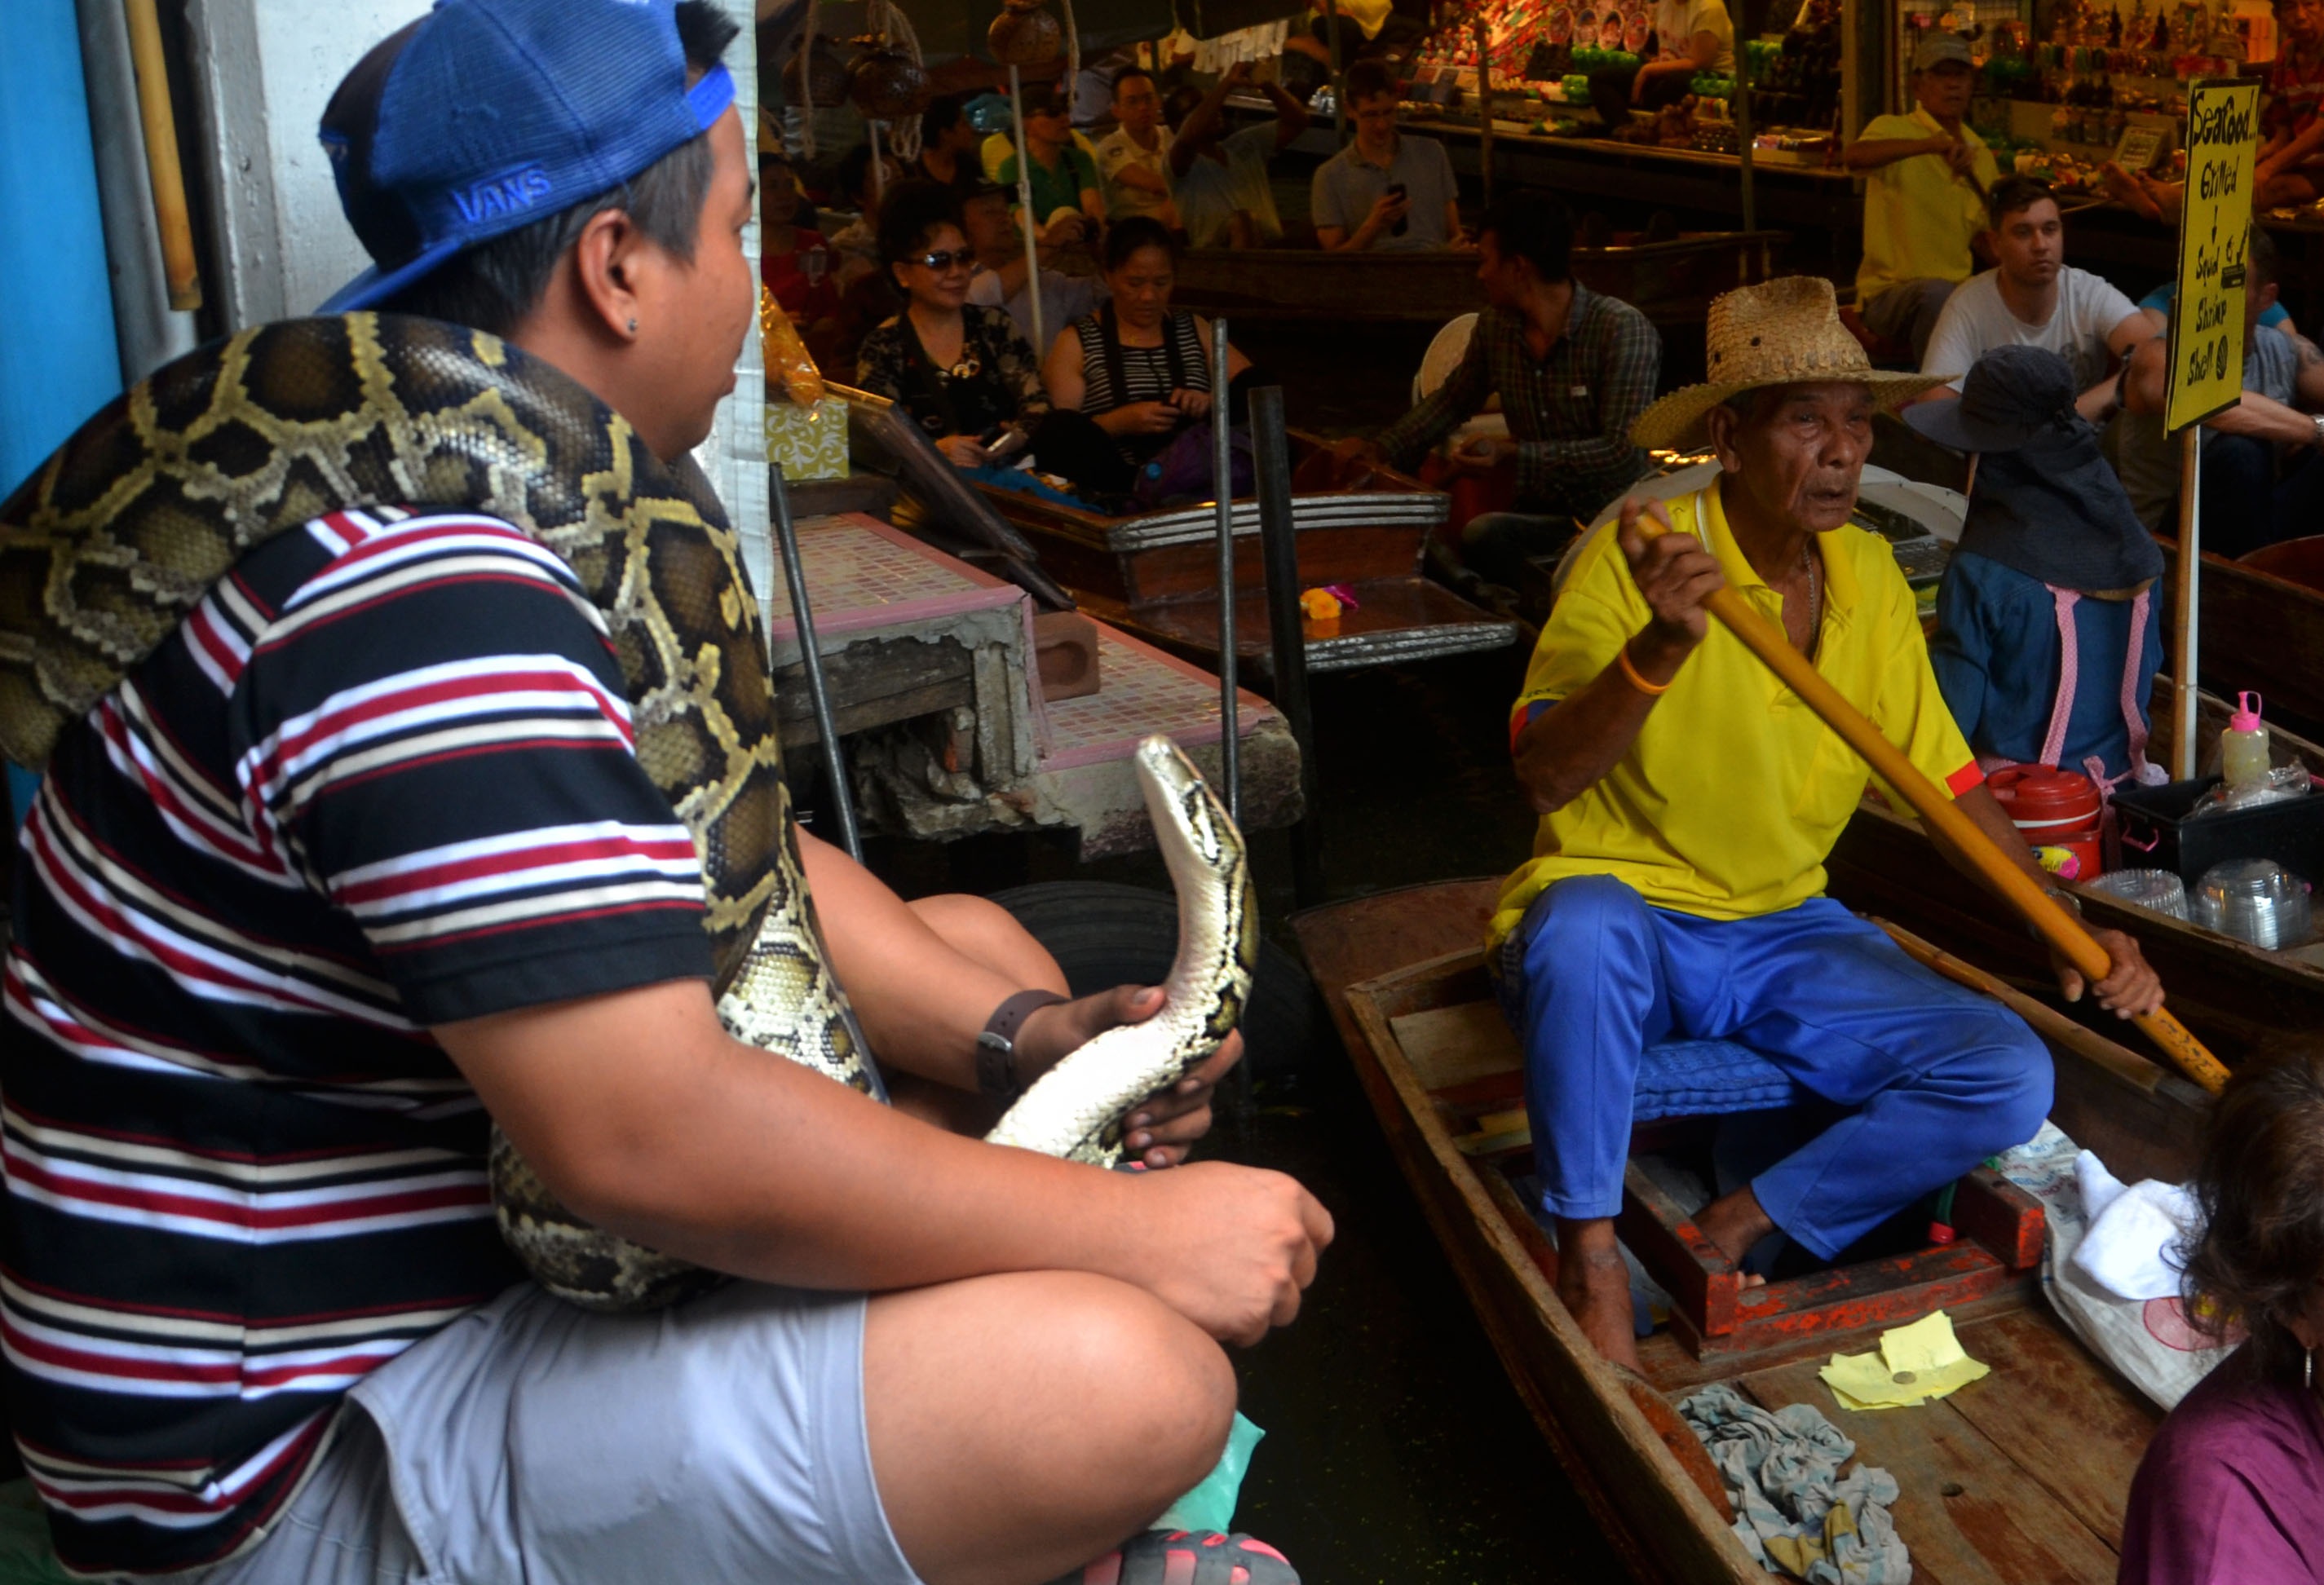
man, nature, cold, texture, animal, recreation, wildlife, wild, pet, pattern, tropical, market, predator, reptile, scary, fear, design, temple, boats, danger, skin, creature, tongue, exotic, scales, snakes, python, deadly, species, dangerous, venomous, reptilian, serpent, slither, constrictor, venom, poisonous, bite, viper, boa, coldblooded, snakeskin, lethal, boa constrictor, forked